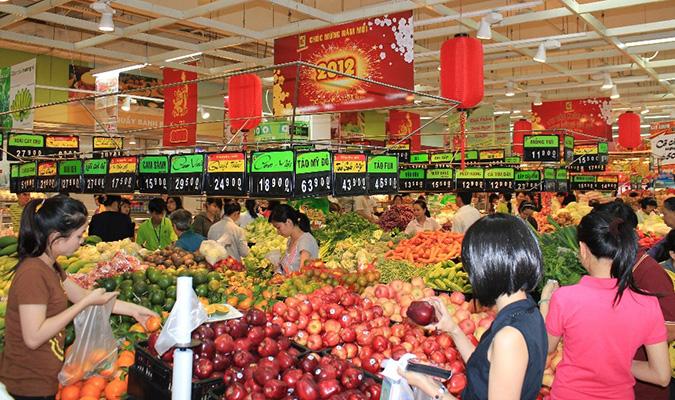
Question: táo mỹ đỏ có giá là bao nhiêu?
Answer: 63 900